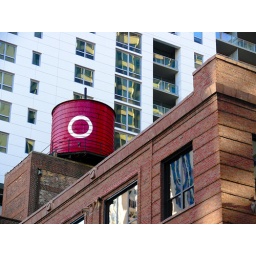
Just a red thing sitting over a building